Rael Nguriatukei Kinyara

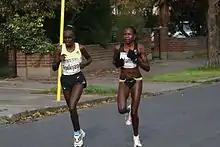
Kinyara (left) in her first European marathon in Dublin in 2007.

Nguriatukei Rael Kinyara (born 4 April 1984) is a Kenyan long-distance runner who competes in the marathon. She has won races in Madrid, Graz, Padua and Luxembourg.